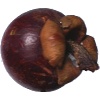
Label: Mangostan 1